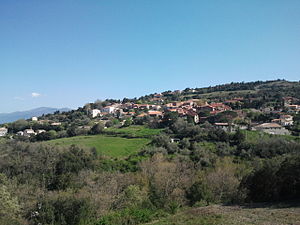
Llauro
Llauro
Llauro
Llauro er en by og kommune i departementet Pyrénées-Orientales i Sydfrankrig.